Vahagn Khachaturyan

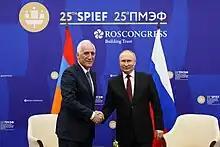
Khachaturyan and Russian President Vladimir Putin, 16 June 2022

In June 2022, he visited the St. Petersburg International Economic Forum on its 25th anniversary in St. Petersburg, Russia.